Italy at the World Athletics Relays

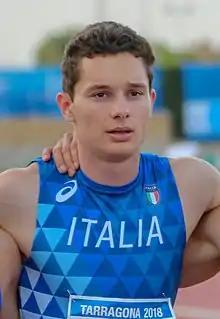
Filippo Tortu.

11 athletes, 6 men and 5 women, was selected for the event for the composition of two teams: the 4 × 100 m men and the 4 × 100 m women.